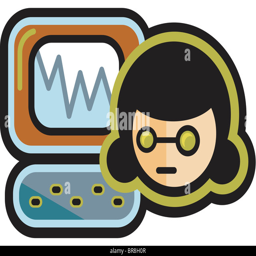
a pictorial illustration of a computer and a girl